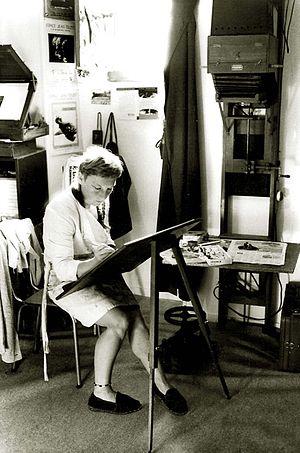
Portrait de la photographe Katia Boyadjian, fille de Angelo Boyadjian dans son labo à Reviers, Basse-Normandie en 2003
Daniel Juré, est peintre, photographe, sculpteur-céramiste et auteur français. Il vit et travaille à Reviers dans le Calvados en Basse-Normandie.